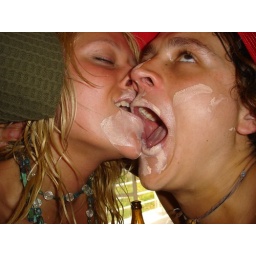
A photo from the beach kitchen at the Pink Palace in Greece